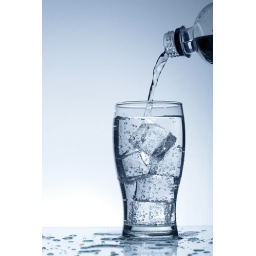
Cold purified water in the glass with bubbles and reflection on the wet background